Indole alkaloid

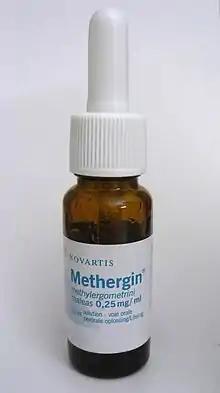
Methylergometrine maleate (Methergin)

Plants and fungi that contain indole alkaloids have a long history of use in traditional medicine. "Rauvolfia serpentina", which contains reserpine as the active substance, was used for over 3000 years in India to treat snake bites and insanity. In medieval Europe, extracts of ergot were used in medical abortion.